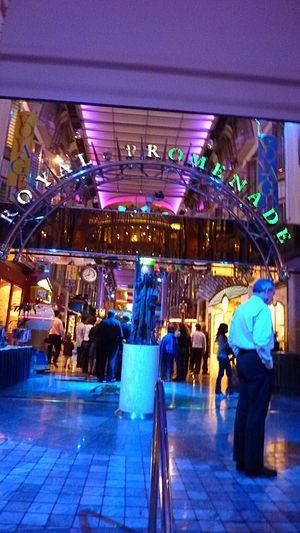
Le Voyager of the Seas est un navire de croisière de classe Voyager appartenant à Royal Caribbean International. Construit en 1999, il peut accueillir à son bord plus de 3000 passagers. Il fut construit aux chantiers Aker Finnyards à Turku en Finlande.